Marie Elizabeth de LaFite

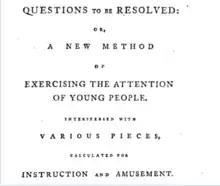
The English translation's front cover of LaFite's original work "Questions to be Resolved."

Marie Elizabeth de LaFite (1737–1794) was a translator and author who worked as a Dutch governess before serving Queen Charlotte of England during the tumultuous years of the French Revolution.